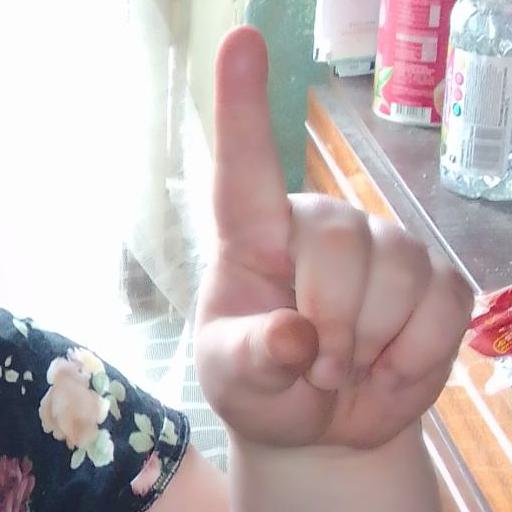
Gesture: one